Raúl Brancaccio

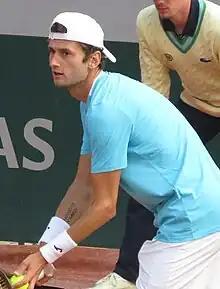
Brancaccio at the 2023 French Open

He has a career high ATP singles ranking of world No. 121 achieved on 13 February 2023. He also has a career high ATP doubles ranking of world No. 252 achieved on 26 September 2022.